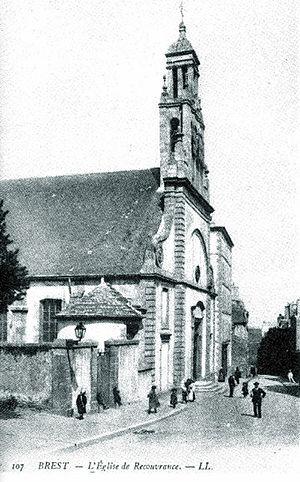
Église Saint-Sauveur à Recouvrance (Brest)
L'église Saint-Sauveur de Brest est un édifice de style jésuite érigé dans le quartier de Recouvrance entre 1740 et 1749.